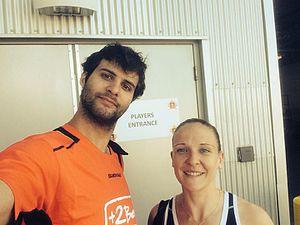
Ronan Labar et sa partenaire de mixte Emilie Lefel